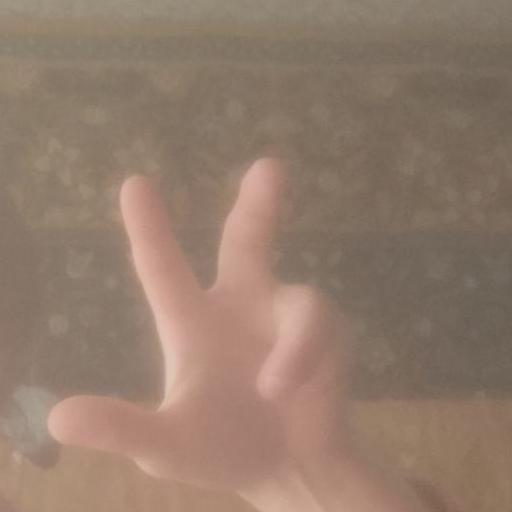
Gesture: three2